List of areas in the United States National Park System

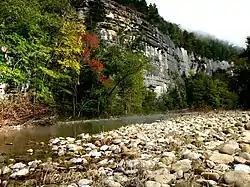
The Buffalo National River, the first National River established in the United States

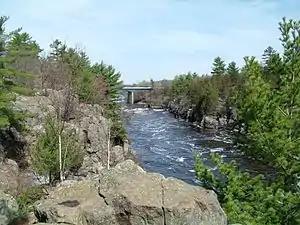
Saint Croix National Scenic Riverway

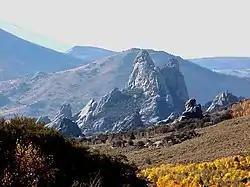
City of Rocks National Reserve in Idaho

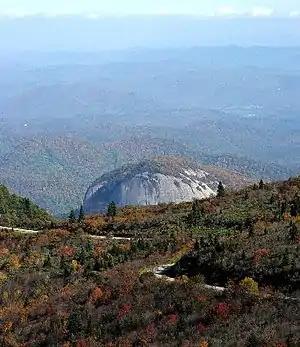
Blue Ridge Parkway in Virginia and North Carolina

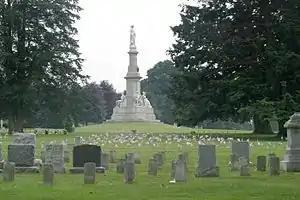
Gettysburg National Cemetery

There are four national rivers (marked with an asterisk) and ten national wild and scenic rivers administered as distinct units of the National Park System. There are many more national wild and scenic rivers that run through other units.